A Twist of Sand

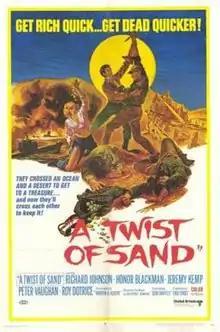

A Twist of Sand is a 1968 British adventure film directed by Don Chaffey and starring Richard Johnson, Jeremy Kemp, Honor Blackman and Peter Vaughan. The screenplay was by Marvin Albert was based on Geoffrey Jenkins' 1959 novel of the same name.